Capture of Damascus (1918)

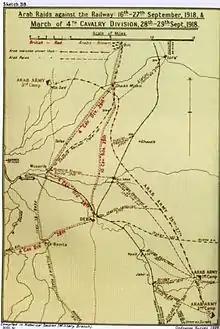
Falls Sketch Map 38 shows Arab raids on the Hejaz railway between 17 and 27 September, the advance of the Sherifial Army and the 4th Cavalry Division in the Deraa region

The limited participation of Prince Feisal's force had been invited on 21 September, when an RAF aircraft delivered news of Allenby's successful offensive and the destruction of the Ottoman Seventh and Eighth Armies, to its forward base at Azrak. The aircraft also carried instructions from Lieutenant Colonel Alan Dawnay, responsible for liaison between the EEF and the Arabs, informing Prince Feisal that they had closed all escape routes, except the Yarmuk Valley, which lay east of the Jordan. The message exhorted the Arabs to attempt to cut off this route and it was made clear to Prince Feisal that his force was not to "embark on any enterprise to the north, such as an advance on Damascus, without first obtaining the consent of the commander-in-chief."